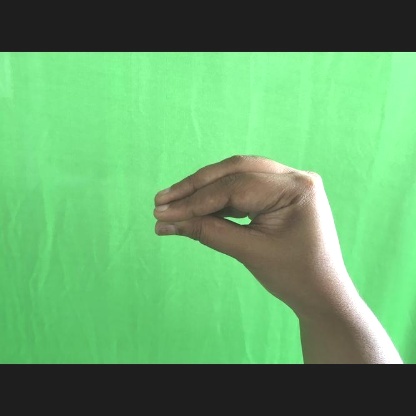
Mudra: Mukulam